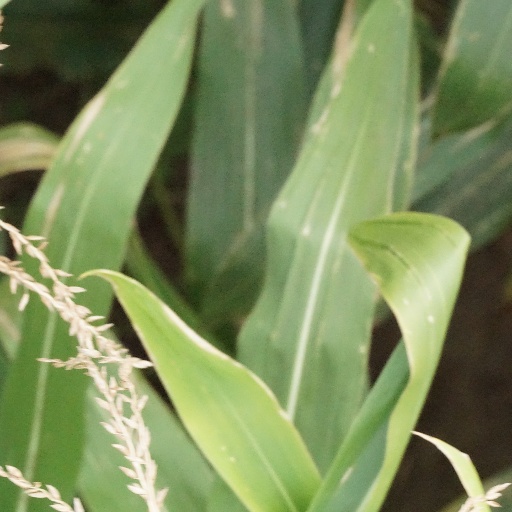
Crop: maize; corn